Johnson Helm House

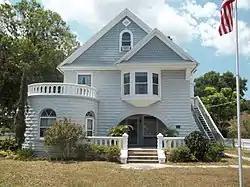
Johnson Helm House in June 2011

The Johnson Helm House, also known as the Helm-Nanney House, is an historic 3-story Richardsonian Romanesque style stone house located at 2104 53rd Avenue, East, State Road 70, in Oneco, near Bradenton, Manatee County, Florida. It was built for Johnson Helm, who was born April 4, 1860, in Delaware County, Indiana, and who settled on this land in 1877 with his parents, John M. Helm and Mary J. (Neely) Helm. John Helm is credited with "grubbing" the land to plant orange trees. He became a successful grower and a director of the county's first bank, the Bank of Manatee in Braidentown, as it was then called. His land was described as being "a few rods from the Oneca (sic) post office, five miles from Braidentown."